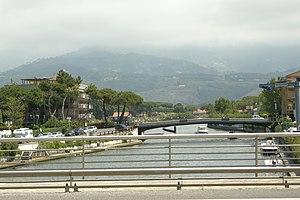
La Versilia est une partie de la province de Lucques, dans le nord-ouest de la Toscane en Italie.